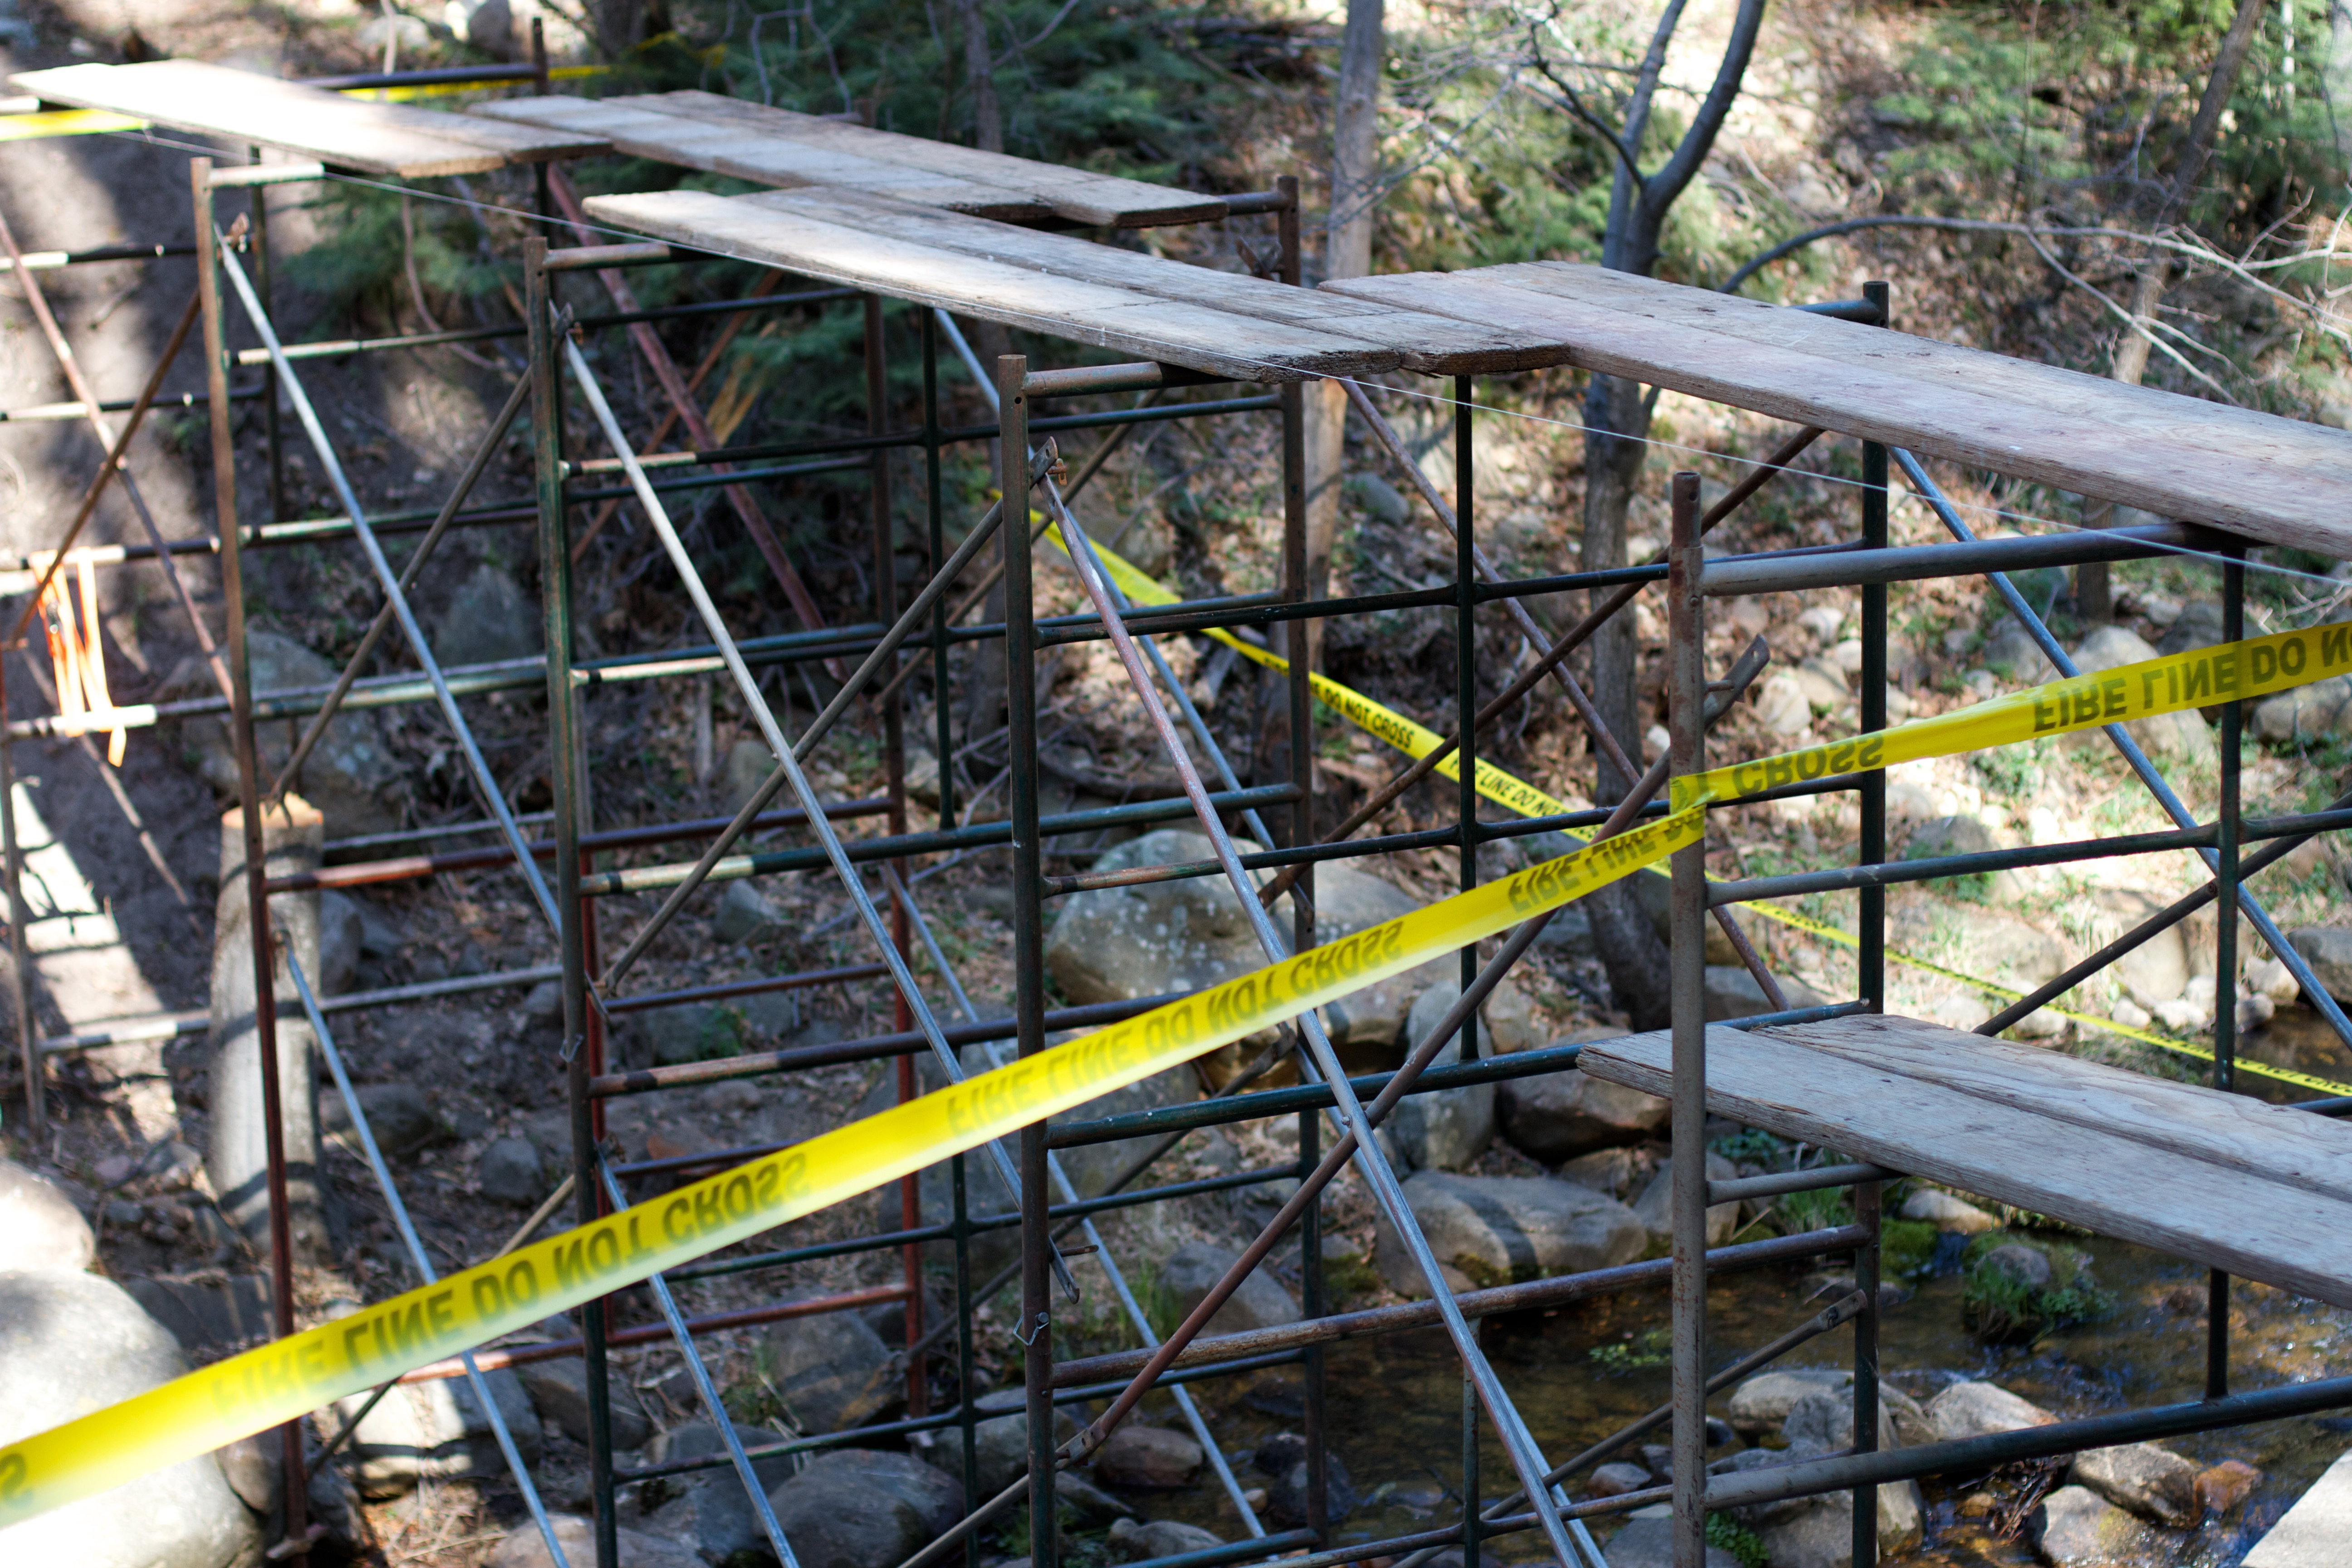
track, pstrails